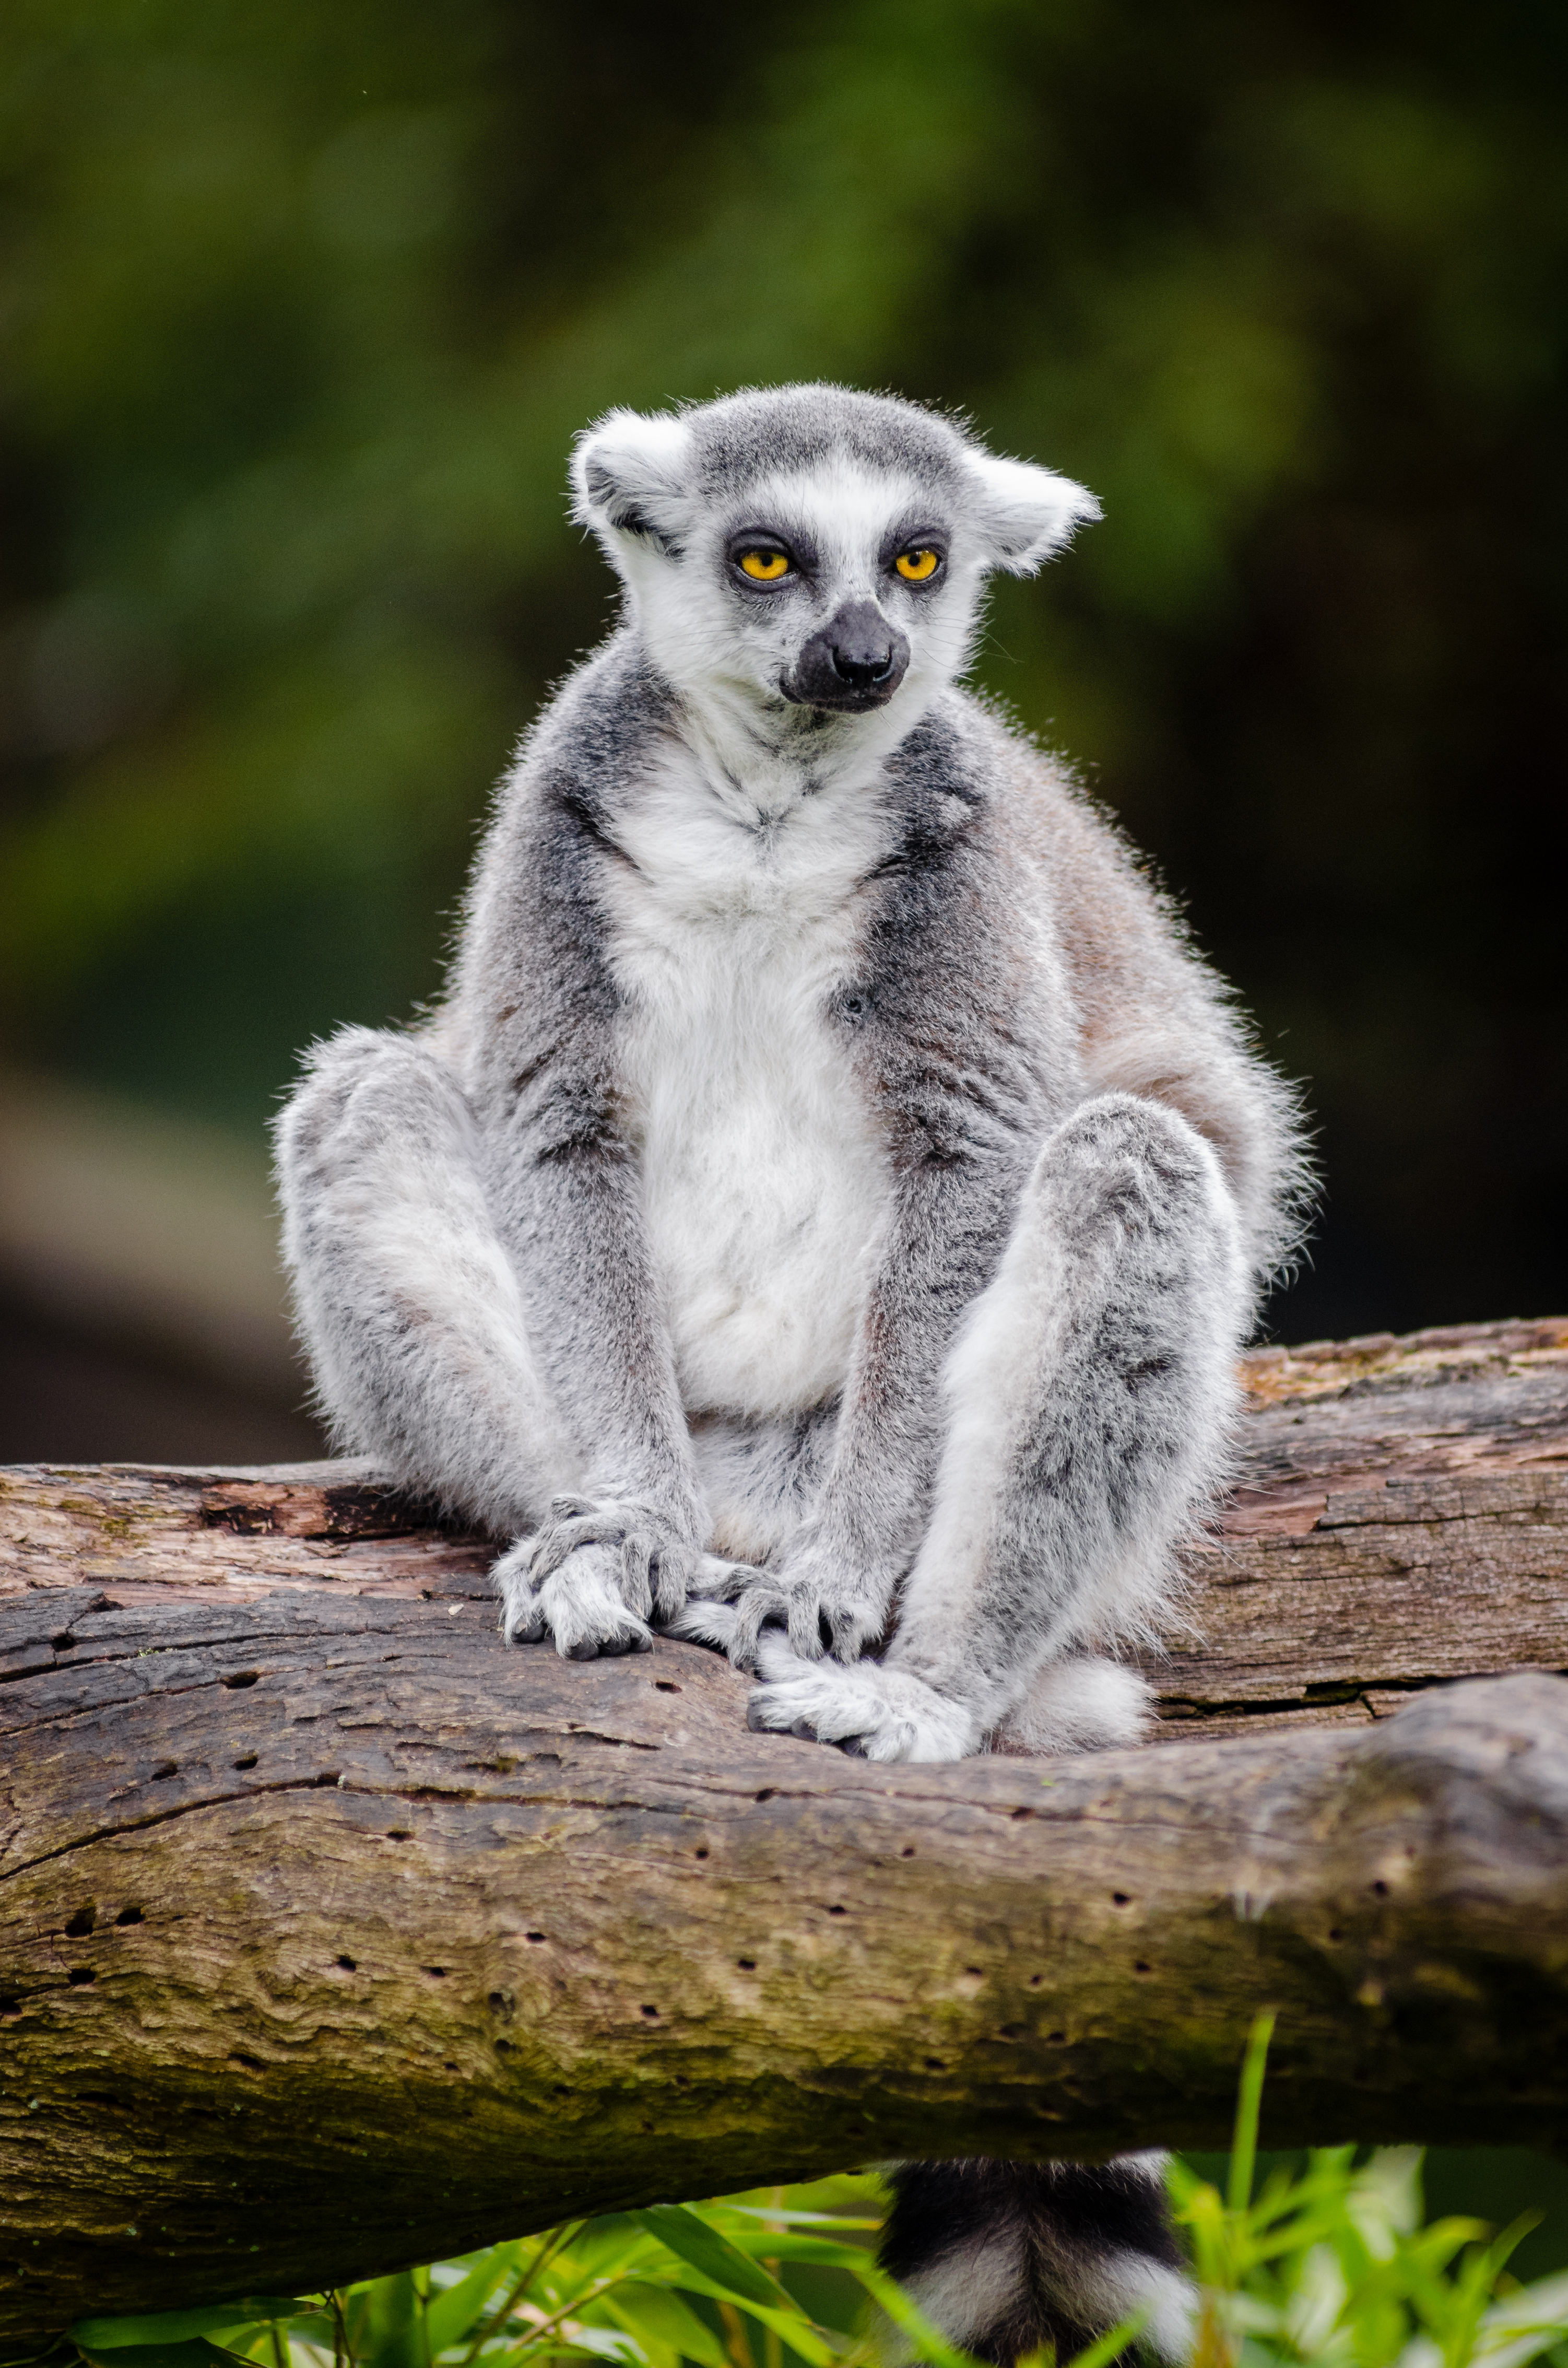
nature, animal, wildlife, zoo, mammal, fauna, primate, madagascar, vertebrate, lemur